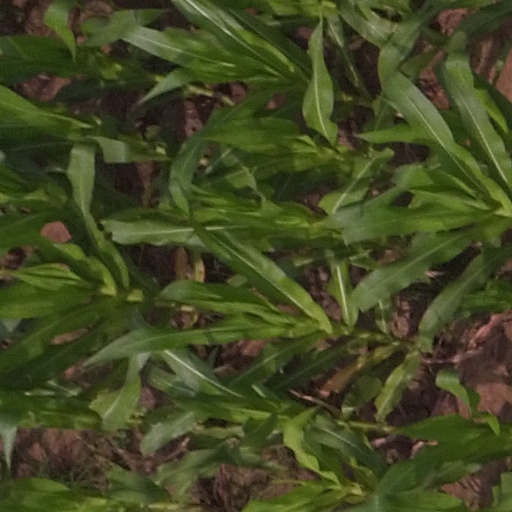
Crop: maize; corn